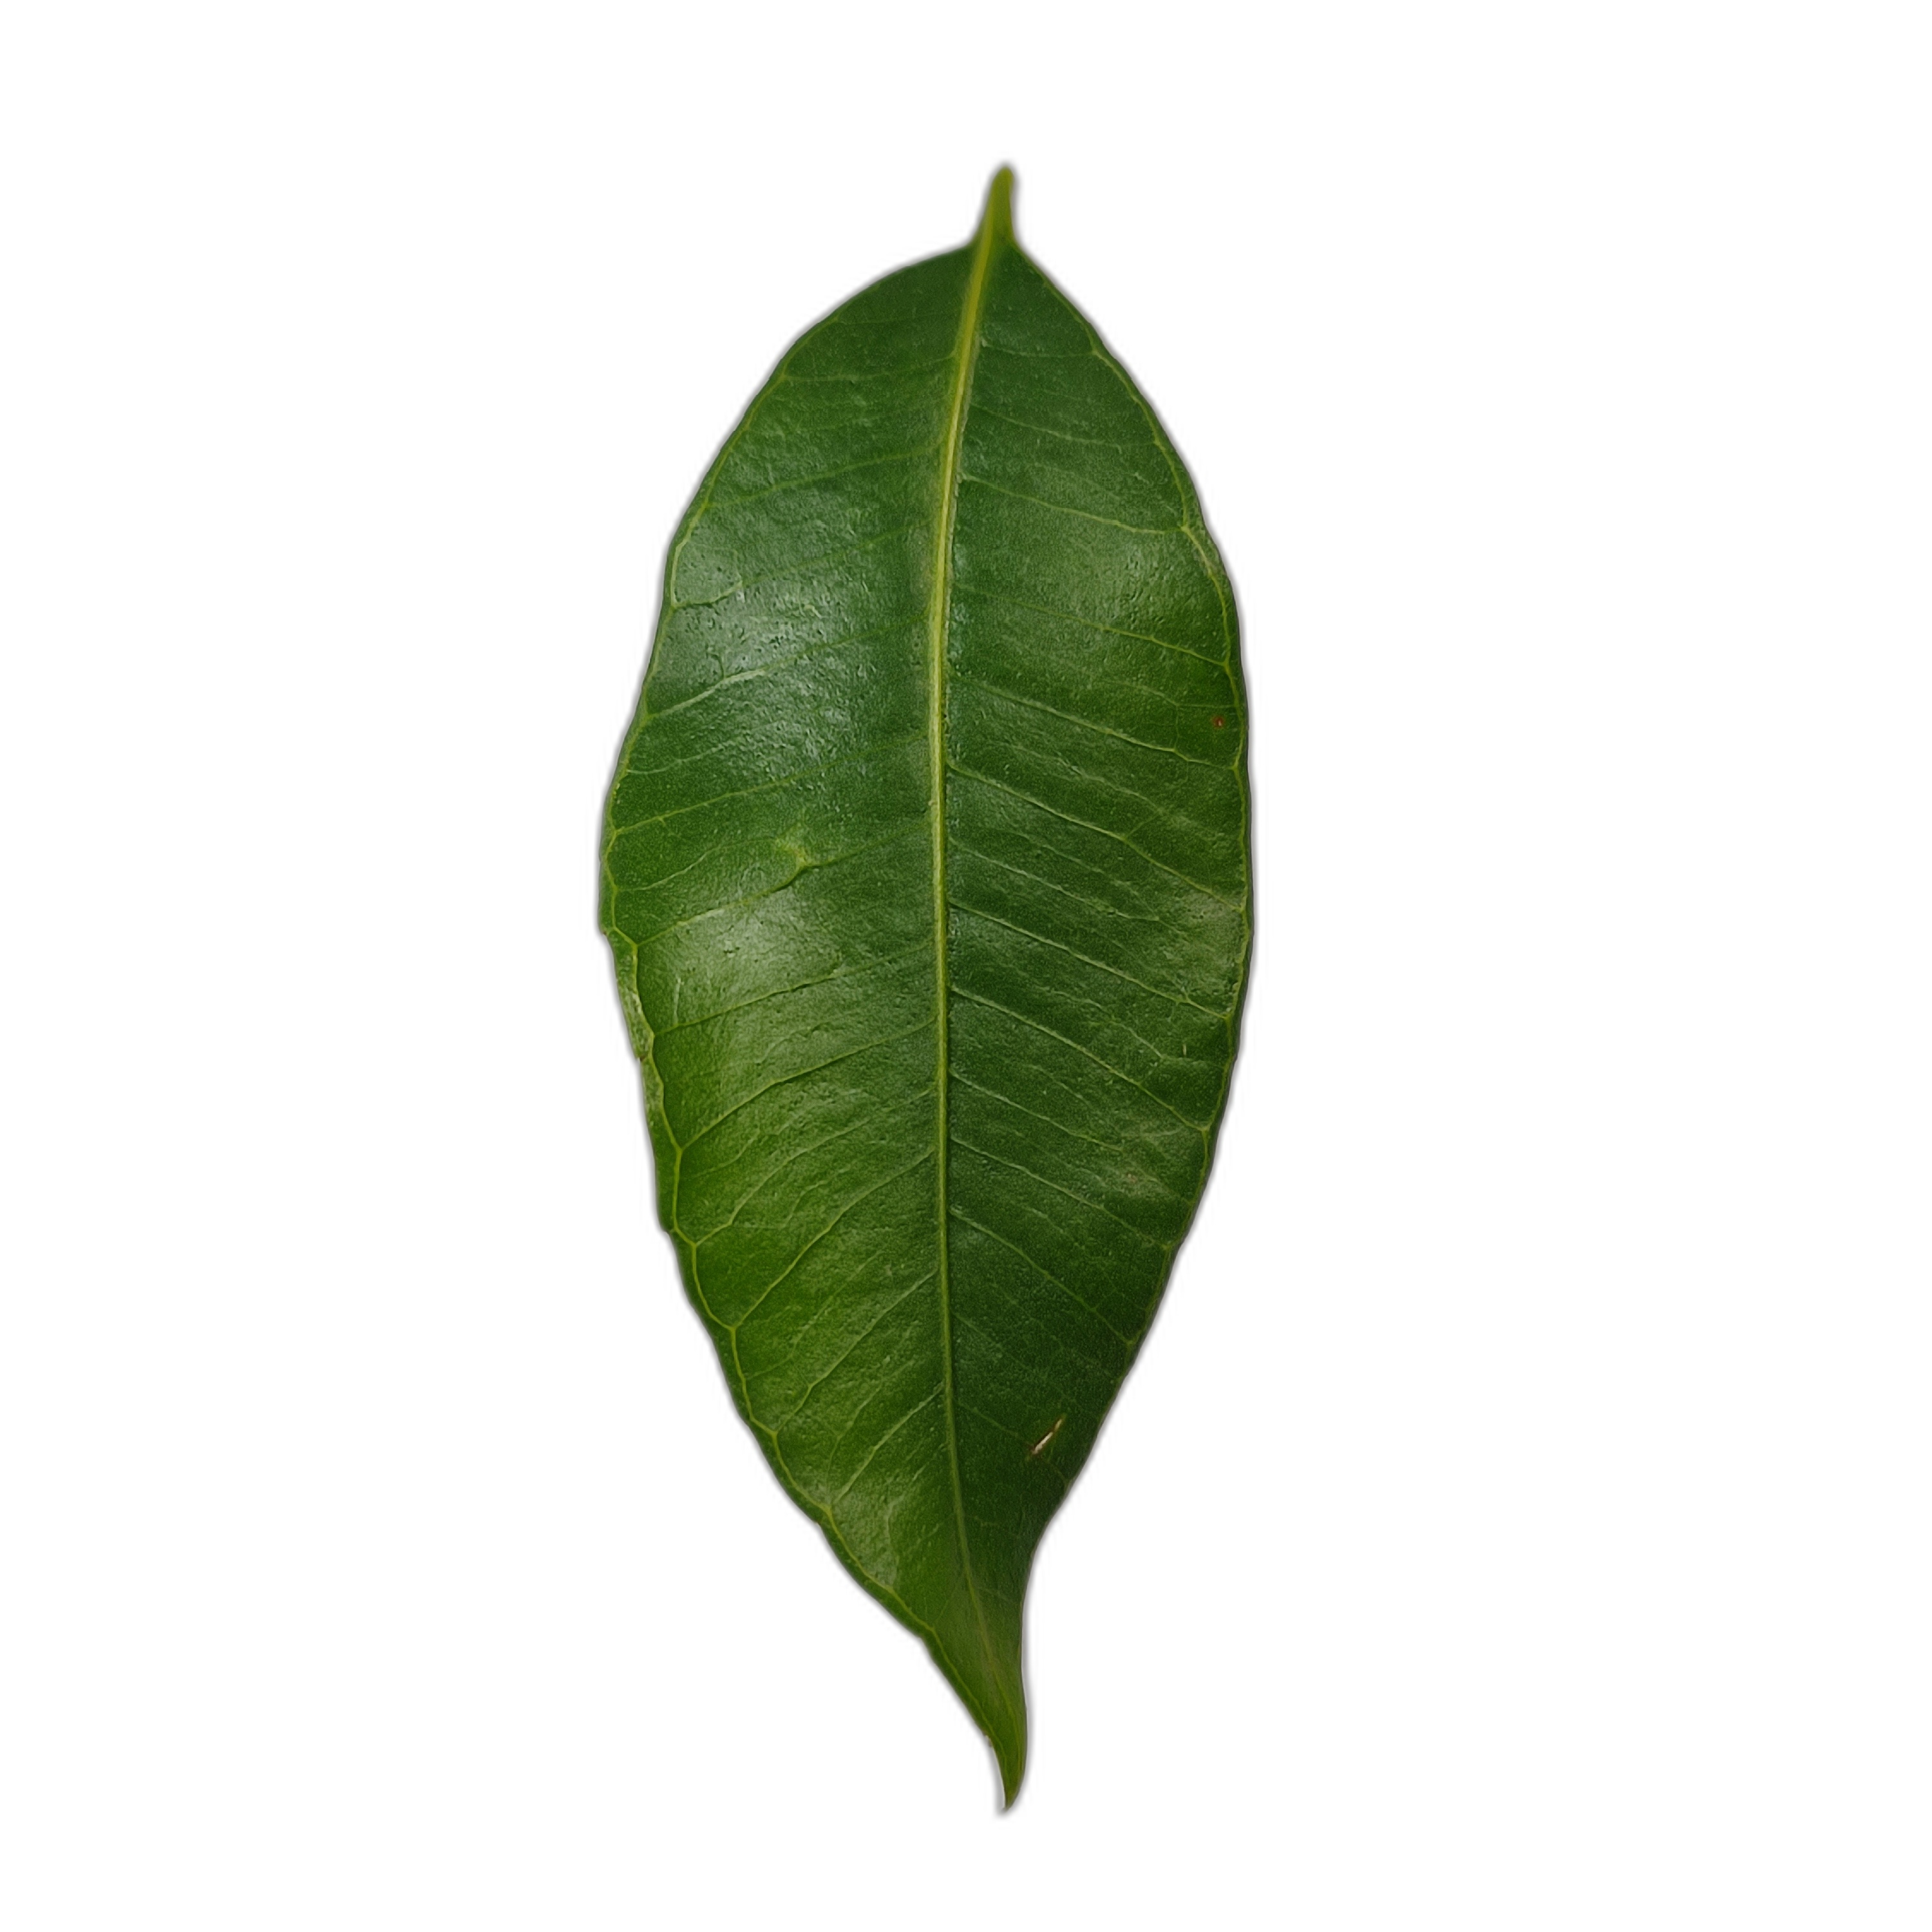
Label: healthy